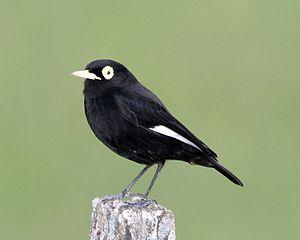
L'Ada clignot est une espèce de oiseau de la famille des Furnariidae. C'est la seule espèce de ce genre monotypique.
Ceci est une liste des oiseaux endémiques ou quasi-endémiques d'Argentine.
Ada est le nom que la nomenclature aviaire en langue française donne à 12 espèces d'oiseaux qui constituent les genres Knipolegus et Hymenops, de la famille des Tyrannidae.